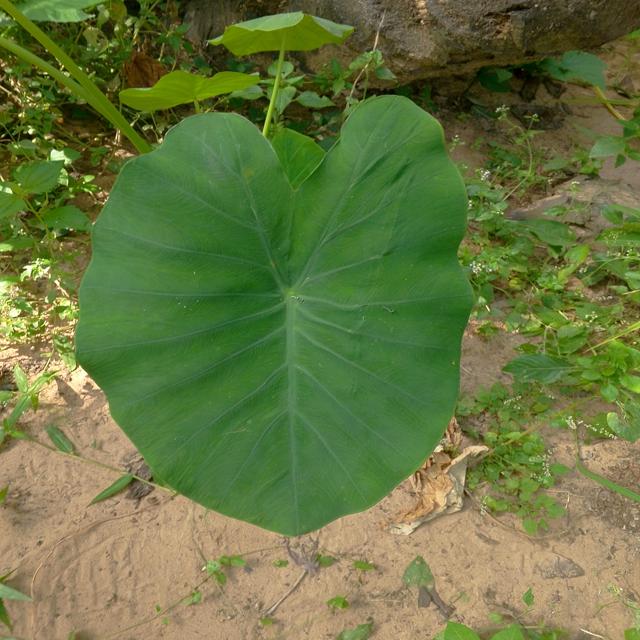
Label: Healthy